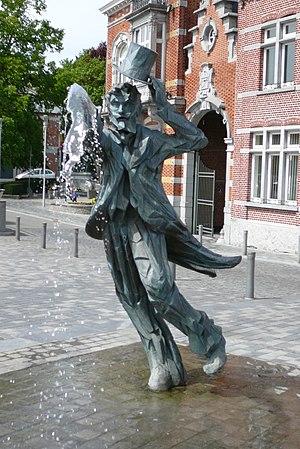
Statue-fontaine de Simpélourd sur la Place Verte à Soignies.
La Simpélourd ou la fête de « Mononk » est une fête qui se déroule le samedi précédent le troisième dimanche d'octobre, entre 18h00 et 22h15 à Soignies en Belgique.